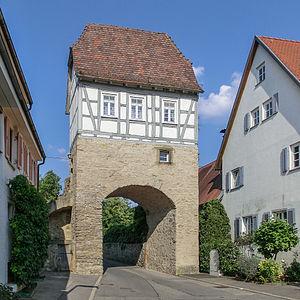
La Neckartor (traduction